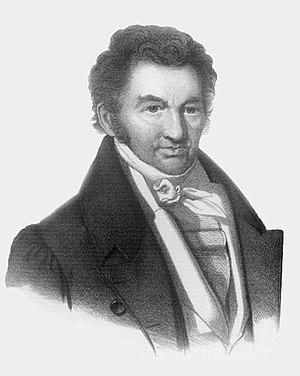
La psychologie romantique est un mouvement intellectuel de la première moitié du XIXᵉ siècle issu du romantisme allemand et de la philosophie de la nature, en lien avec les sciences naturelles, recouvrant des conceptions diverses de l'esprit centrées sur la relation intime entre le psychisme, les forces de la nature et le fond culturel des sociétés. Elle se développe de manière privilégiée dans les pays de langue allemande et se caractérise par l'introduction de préoccupations philosophiques dans les « sciences de l'âme ». Ses thèmes clés sont ceux du dynamisme et de l'unité du corps et de l'esprit. La notion d'inconscient y est fondamentale, et c'est au sein de ce mouvement que l'inconscient apparaît pour la première fois comme un aspect essentiel de l'esprit.